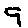
Label: 9